Tatiana Clouthier

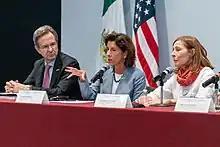
Clouthier (right) with US Secretary of Commerce Gina Raimondo (center) in 2022

Clouthier began her career as a teacher and translator. She cofounded and ran a translation business from 1986 to 1990. From 1982 to 1994 she taught English, Mexican history and socioeconomics in schools such as Monterrey Tech and the Centro Universitario México. She was principal at the preparatory school of the Universidad Metropolitana de Monterrey, a school for economically-disadvantaged children.